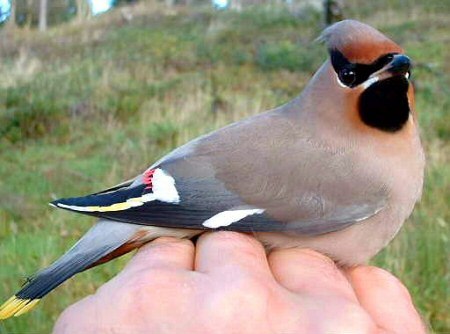
a bird with black mask around his eyes and a large black patch on his chin and neck.
a plump bird with a sloped crown and a bland coloration.
a small bird with multicolored markings and a black beak.
this is a small to medium sized bird that is very colorful, it's main color varies from a peach to grey color, it has yellow white and black in the tail feathers and has a black cheek patch and a black patch under the chin.
this bird has a greyish red body and breast with yellow, red and white tipped wings, a yellow tipped tail, and mask-like markings on its' head.
this bird is brown with white and has a very short beak.
this is a mostly blue bird with white and blue wings red on its head and black around the birds neck and eyes.
this bird has wings that are black and has a red crownthe bird has an amber belly, striped outer rectrices and a black throat.
this bird has a black bill, with a orange and grey breast.
Species: Bohemian Waxwing